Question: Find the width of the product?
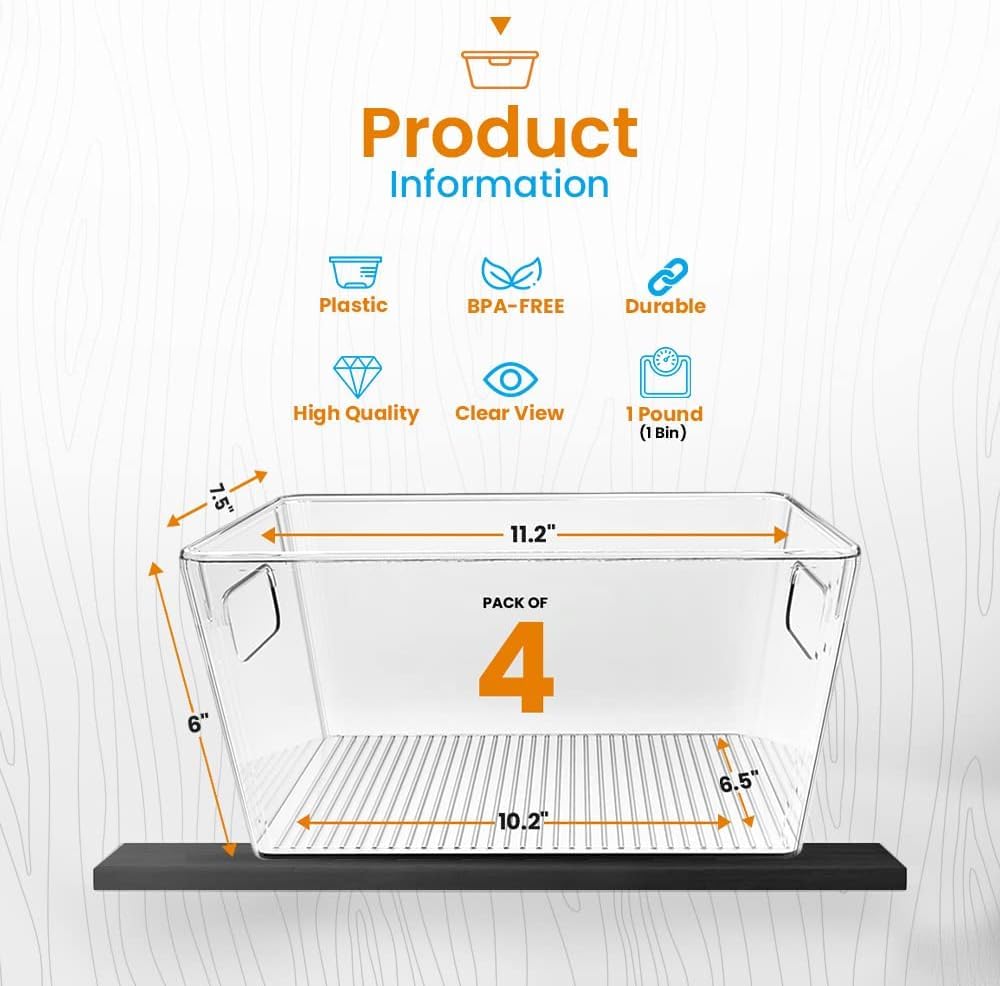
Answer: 7.5 inch